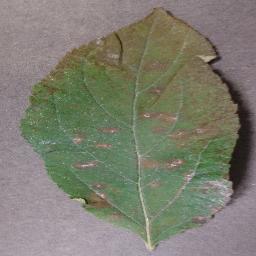
Label: Apple___Cedar_apple_rust